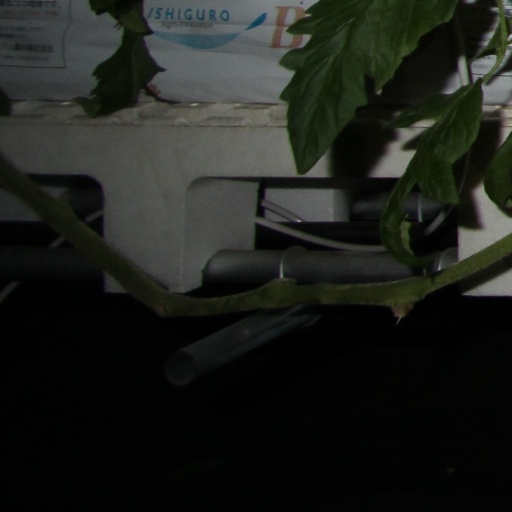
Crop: tomato